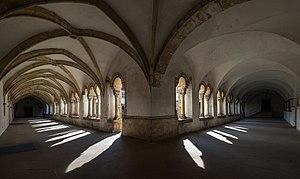
Bamberg est une ville allemande, située dans le sud du pays, dans le nord du Land de Bavière et la région de Haute-Franconie. Elle est le chef-lieu de l'arrondissement de Bamberg et le centre urbain de l'ouest de la région. Elle dépend de la région métropolitaine de Nuremberg.